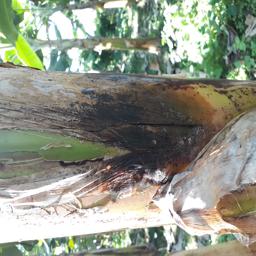
Label: PSEUDOSTEM WEEVIL